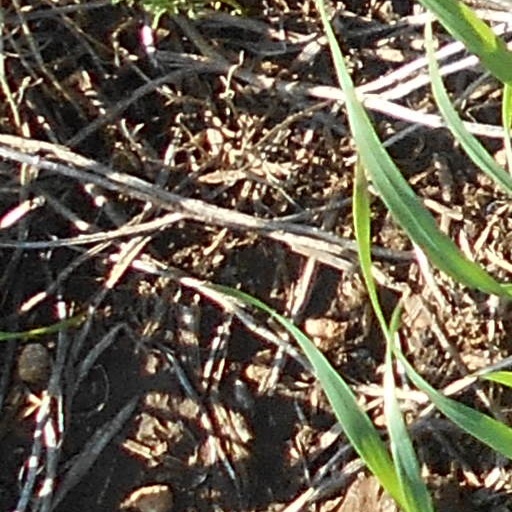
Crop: wheat